Jan Piotrowski

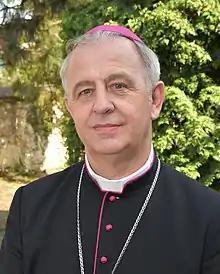
Piotrowski in 2018

Jan Piotrowski (born 5 January 1953) is a Polish Roman Catholic bishop, being the archbishop of the Roman Catholic Diocese of Kielce since 2014. He previously served as the auxiliary bishop of Tarnów and titular bishop of Sinitis from 2013 to 2014.